Saturn V

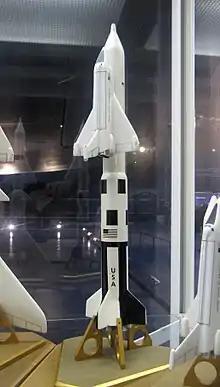
The Saturn-Shuttle concept

The Instrument Unit (IU) is a cylindrical structure installed on top of the S-IVB stage. The IU contains the guidance, navigation, and control equipment. In addition, it contains telemetry, communications, tracking, and crew safety systems, along with their supporting electrical power and environmental control systems. Developed from the Saturn I IU, the Saturn V's IU was designed by the Marshall Space Flight Center and built by IBM at their Huntsville, Alabama facility. The basic IU structure is a short cylinder fabricated of an aluminum alloy honeycomb sandwich material. The structure is fabricated from three honeycomb sandwich segments of equal length. The top and bottom edges are made from extruded aluminum channels bonded to the honeycomb sandwich. This type of construction was selected for its high strength-to-weight ratio, acoustical insulation, and thermal conductivity properties. The cylinder is manufactured in three 120 degree segments, which are joined by splice plates into an integral structure. The access door segment has an umbilical door, as well as an equipment/personnel access door. The access door has the requirement to carry flight loads, and still be removable at any time prior to flight. The IU has a diameter of , a height of , and a weight of around .